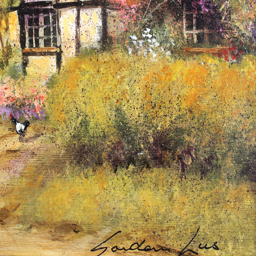
person , original oil painting on panel